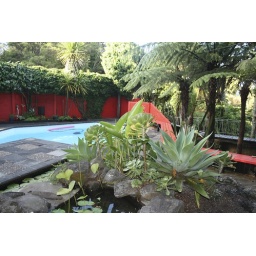
Main courtyard with seating, fish pond and swimming pool. A house we are looking at buying in Titirangi, Auckland